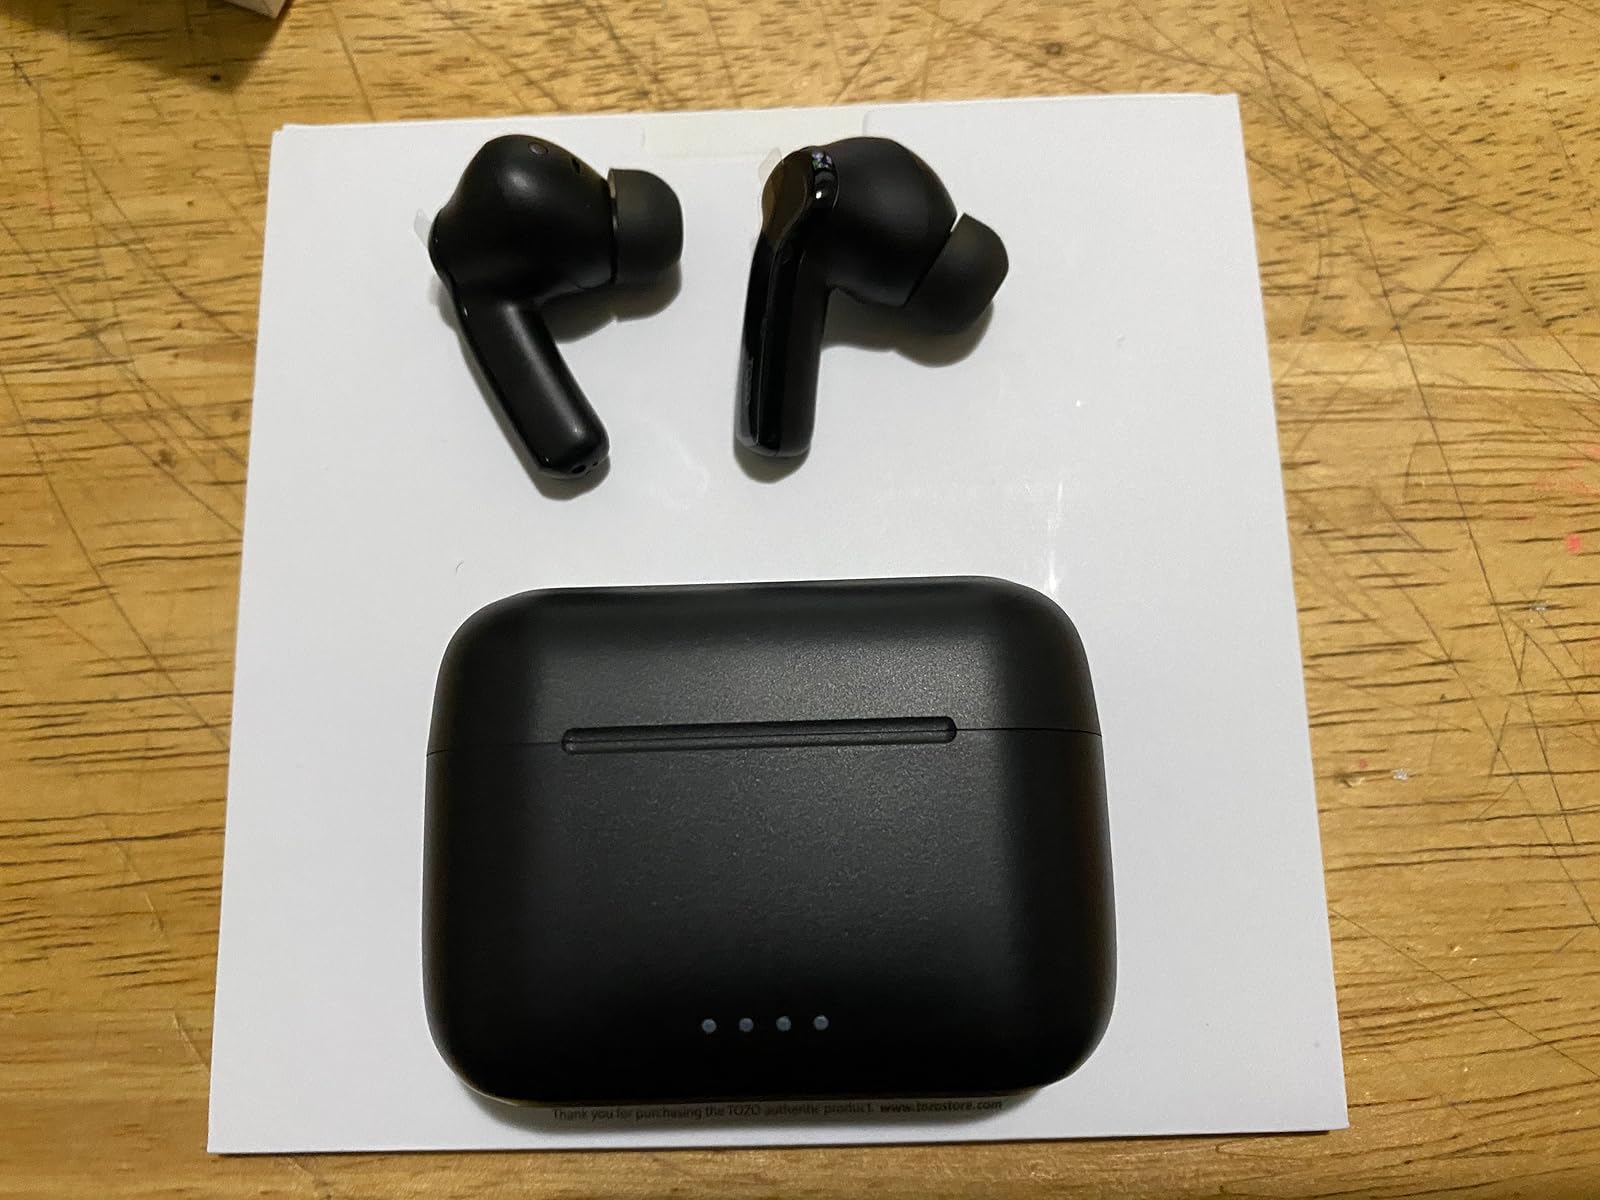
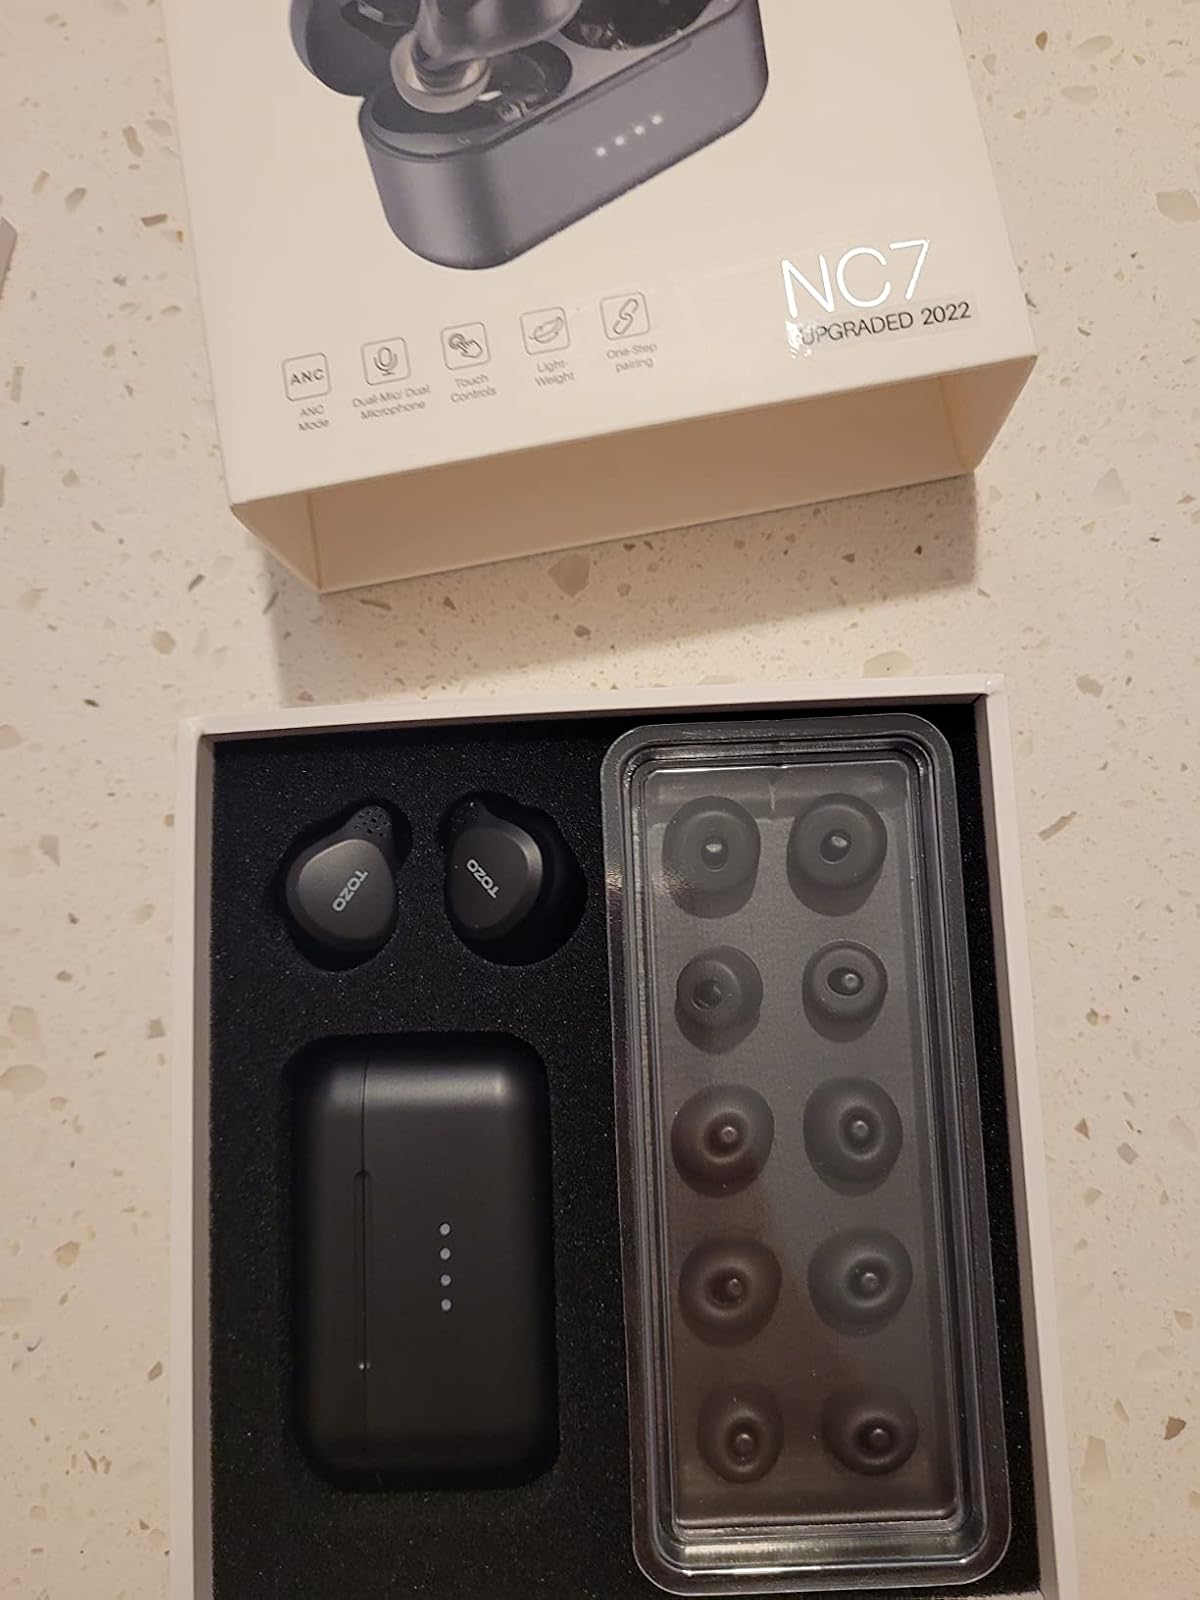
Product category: earbuds
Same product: no